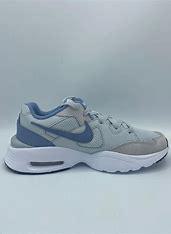
Brand: Nike
Model: Air Max Fusion